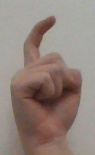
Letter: ra